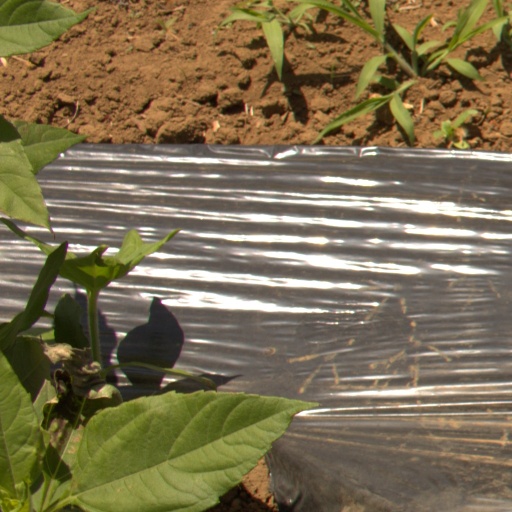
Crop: Jerusalem artichoke